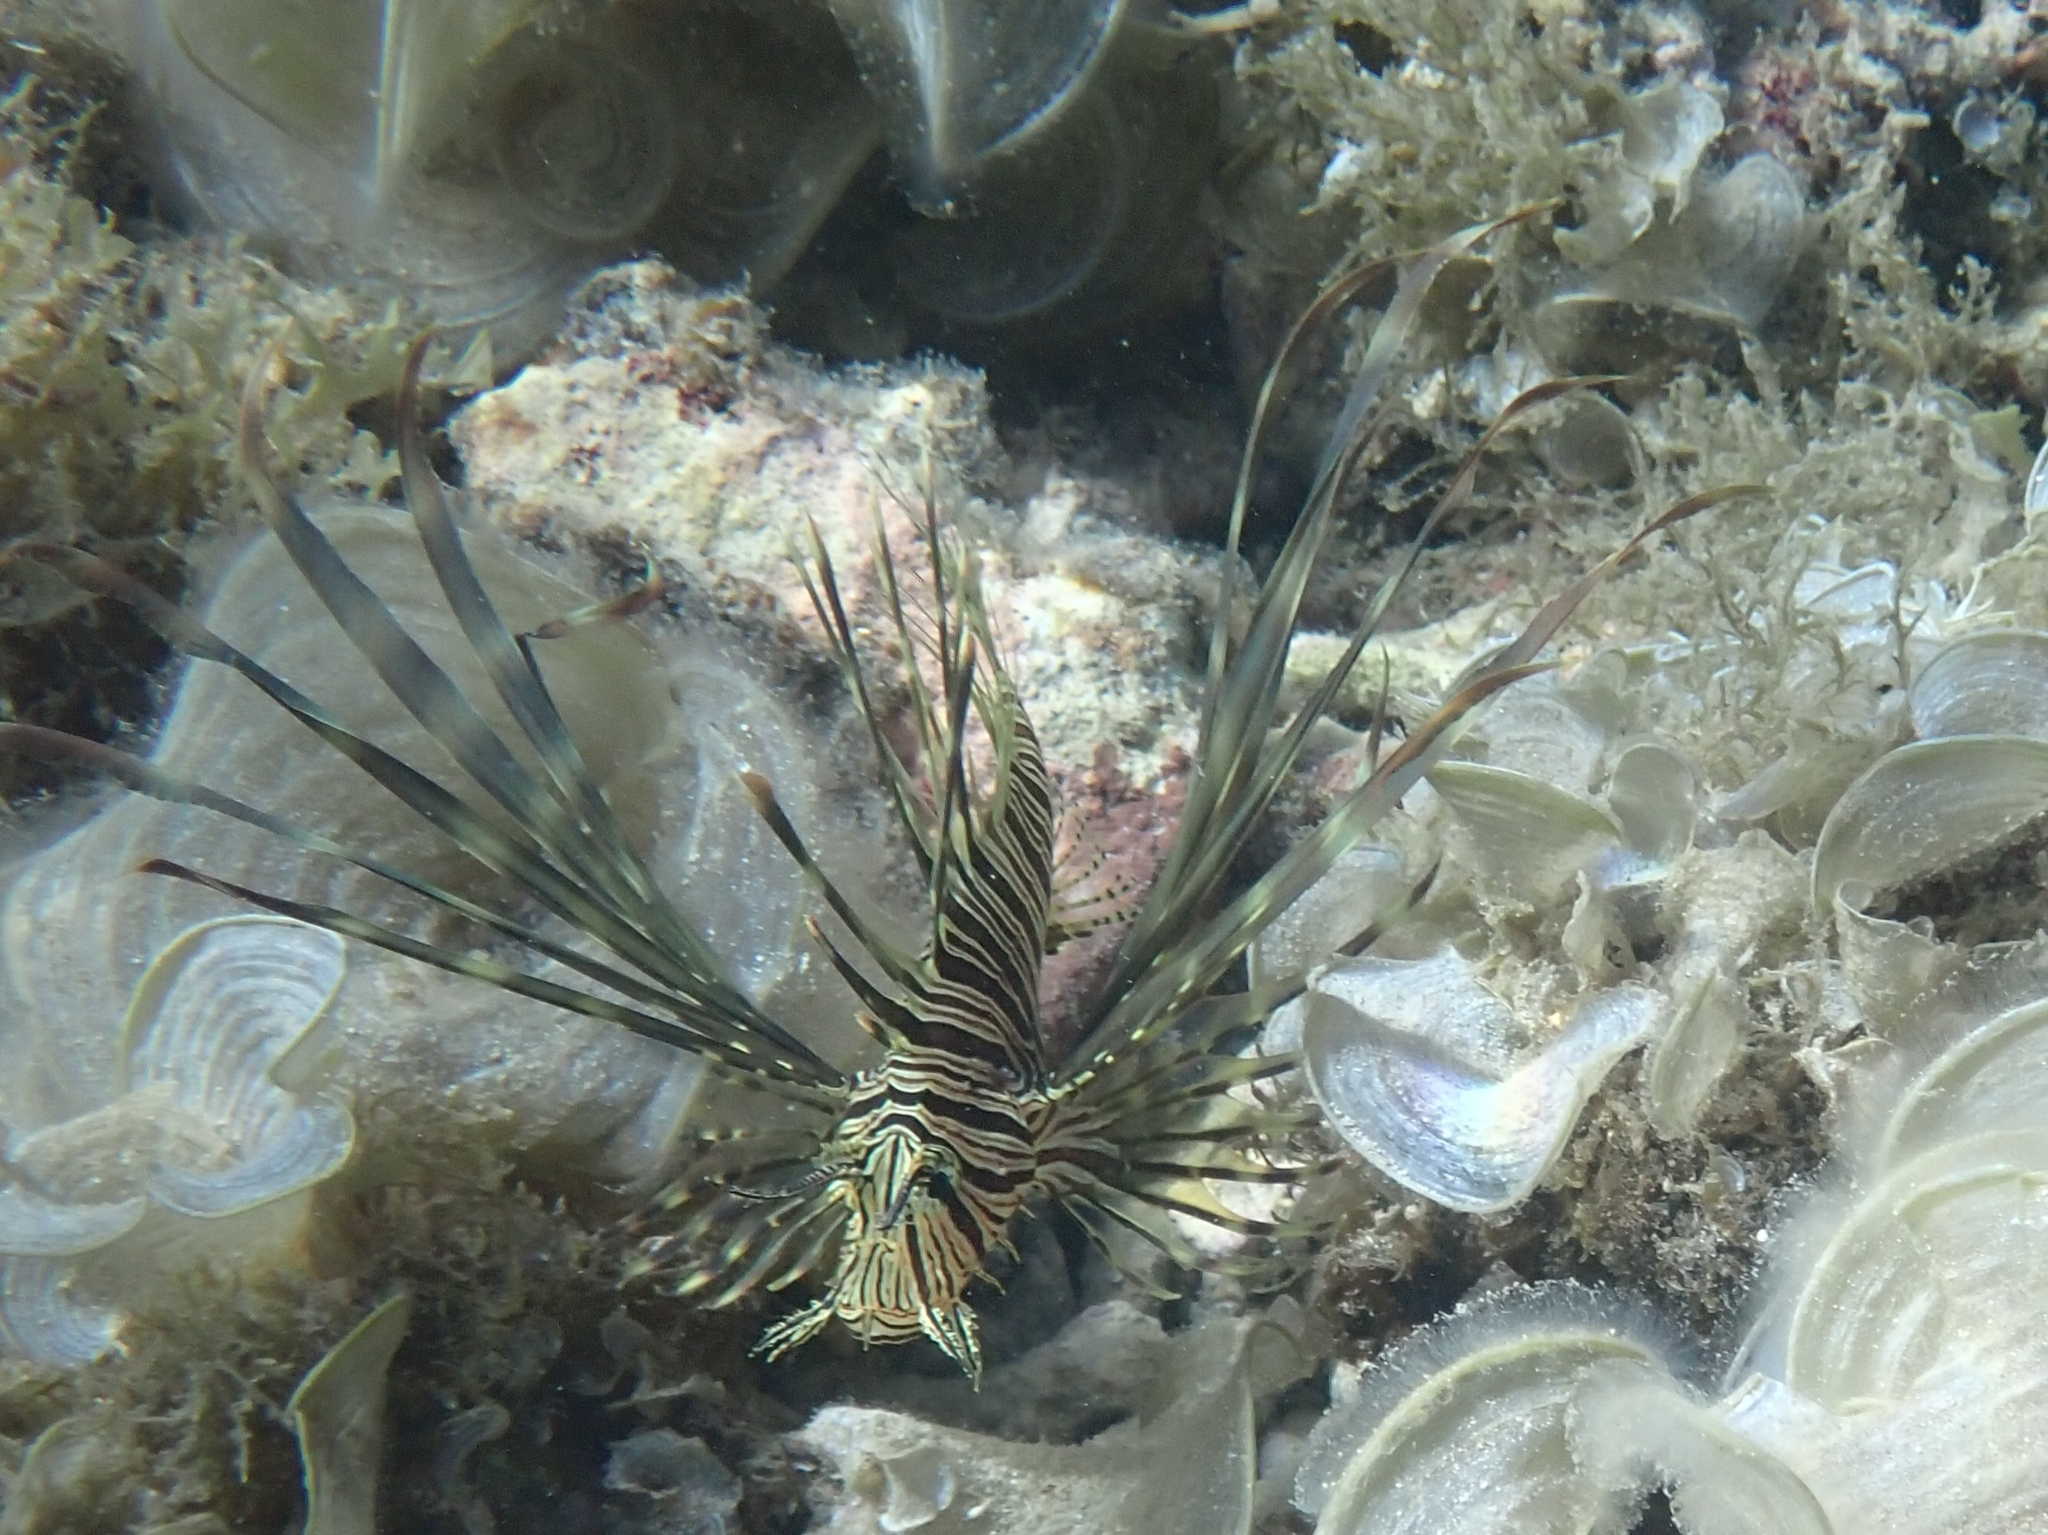
Pterois volitans (Red Lionfish)